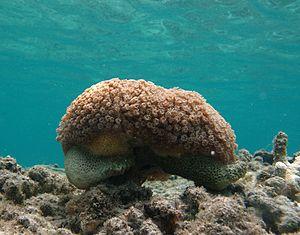
Corail du genre Goniopora à la Réunion.
Les scléractiniaires, anciennement appelés « madréporaires », constituent le principal ordre des coraux durs, animaux de la classe des Anthozoa.
Goniopora est un genre de scléractiniaires, de la famille des Poritidae.
Poritidae est une famille de scléractiniaires.